Describe the emotion expressed in this image:  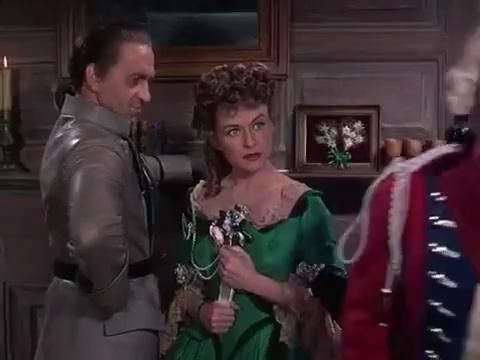
This person displays Pain, valence and arousal with high intensity.